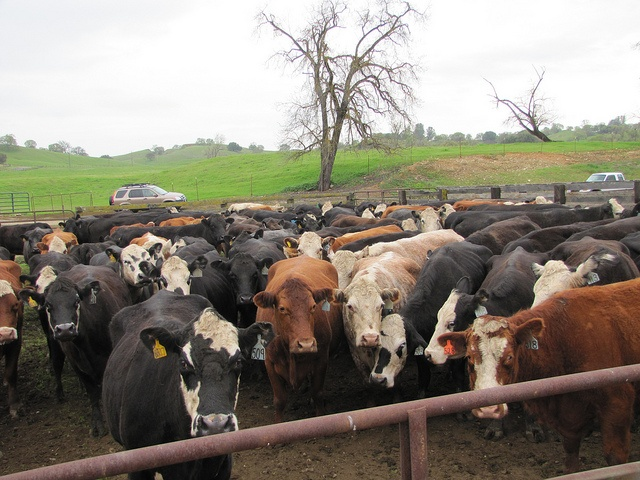
A large herd of cows are packed close together behind a fence.
these cattle are standing on the dirt in a pen
A PICTURE OF A CATTLE OF COWS IN A GATE
Many cows are standing in a pen by a field,
A large herd of cattle inside a steel fenced coral.